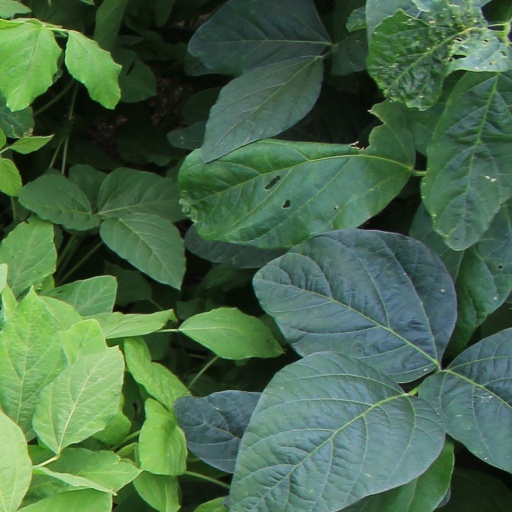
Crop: soybean